Semiconductor industry in Taiwan

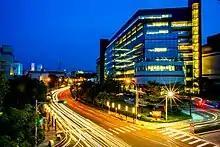
Taiwan Semiconductor Manufacturing Fab 12B at night

The semiconductor industry, including Integrated Circuit (IC) manufacturing, design, and packaging, forms a major part of Taiwan's IT industry. Due to its strong capabilities in OEM wafer manufacturing and a complete industry supply chain, Taiwan has been able to distinguish itself as a leading microchip manufacturer and dominate the global marketplace. Taiwan’s semiconductor sector accounted for US$115 billion, around 20 percent of the global semiconductor industry. In sectors such as foundry operations, Taiwanese companies account for 50 percent of the world market, with Taiwan Semiconductor Manufacturing Company (TSMC) the biggest player in the foundry market.